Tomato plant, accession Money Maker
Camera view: horizontal (90 deg, fisheye); turntable rotation: 330 degrees
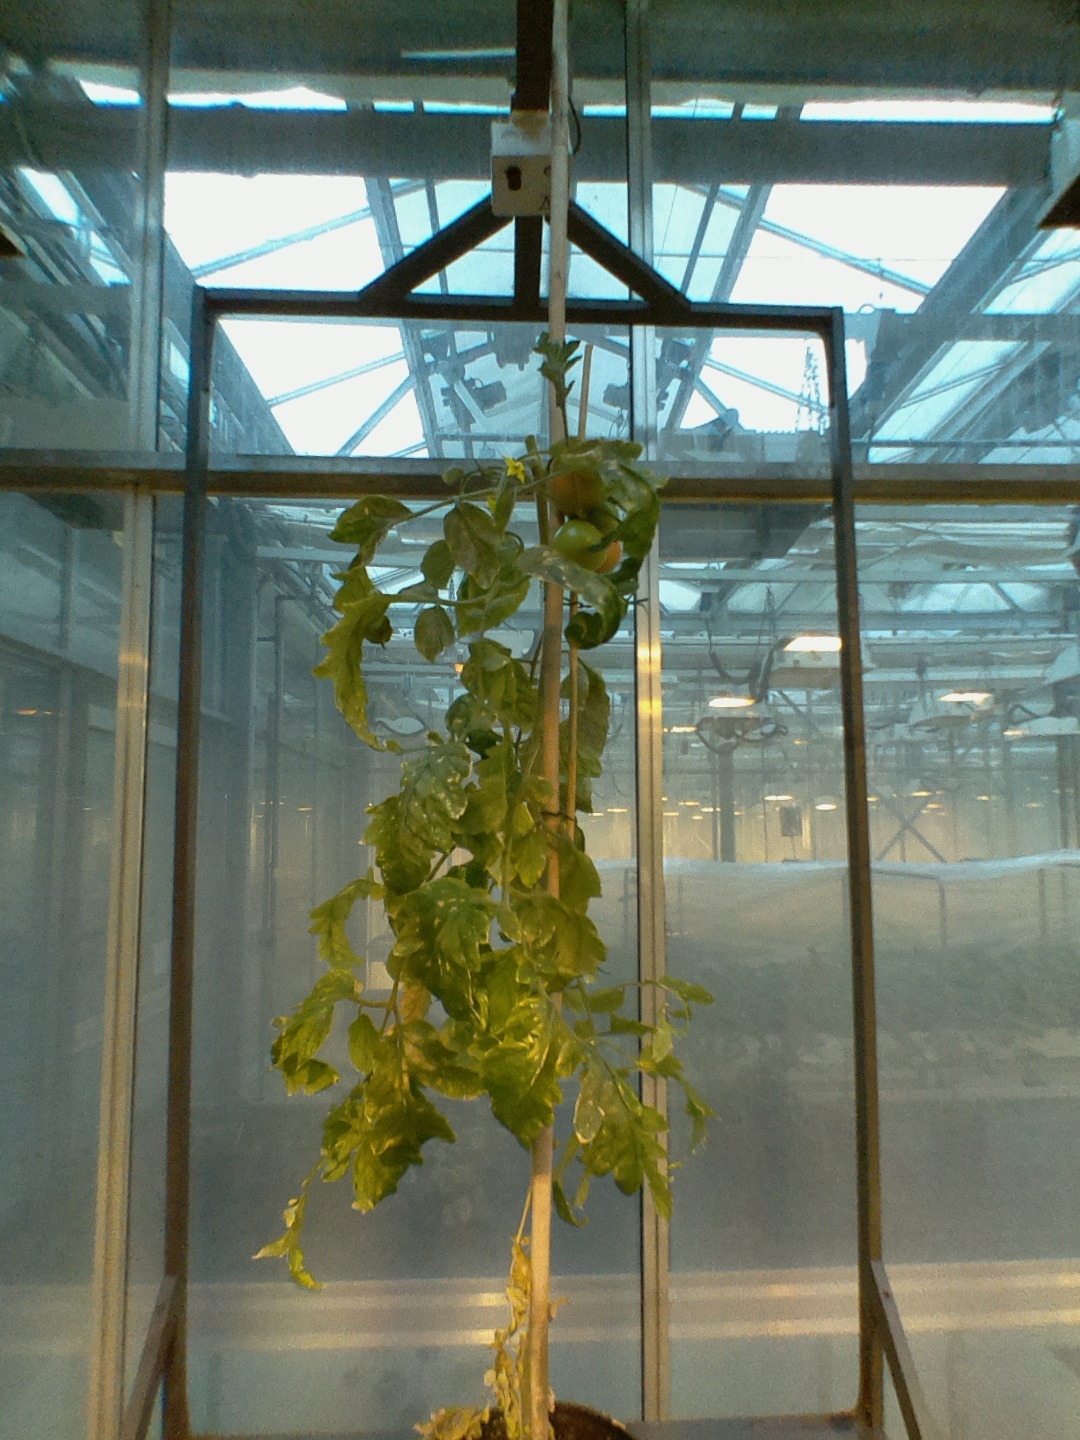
BBCH growth stage 80: fruits start showing typical ripe color (orange -> red)